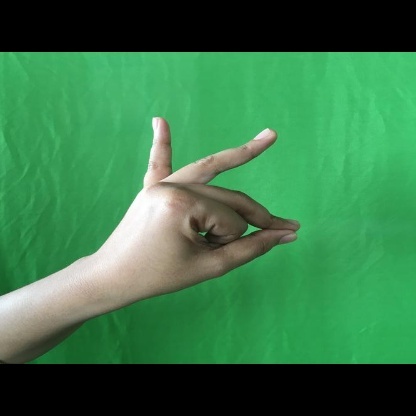
Mudra: Bramaram